Ignace-Michel-Louis-Antoine d'Irumberry de Salaberry

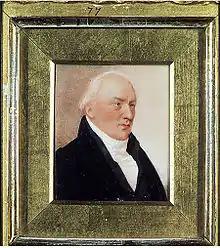
Louis-Antoine de Salaberry, seigneur de Beauport, by Anson Dickinson

Ignace-Michel-Louis-Antoine d'Irumberry de Salaberry (4 July 1752 – 22 March 1828) was the son of Michel de Sallaberry and the first member of the family to develop permanent roots in Canada. He had stayed on when his parents returned to France and, as an adult, became part of the seigneurial gentry of Lower Canada. He was the father of Charles de Salaberry.